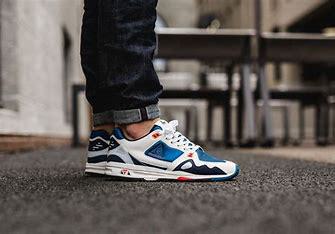
Brand: Le
Model: Coq Sportif 100